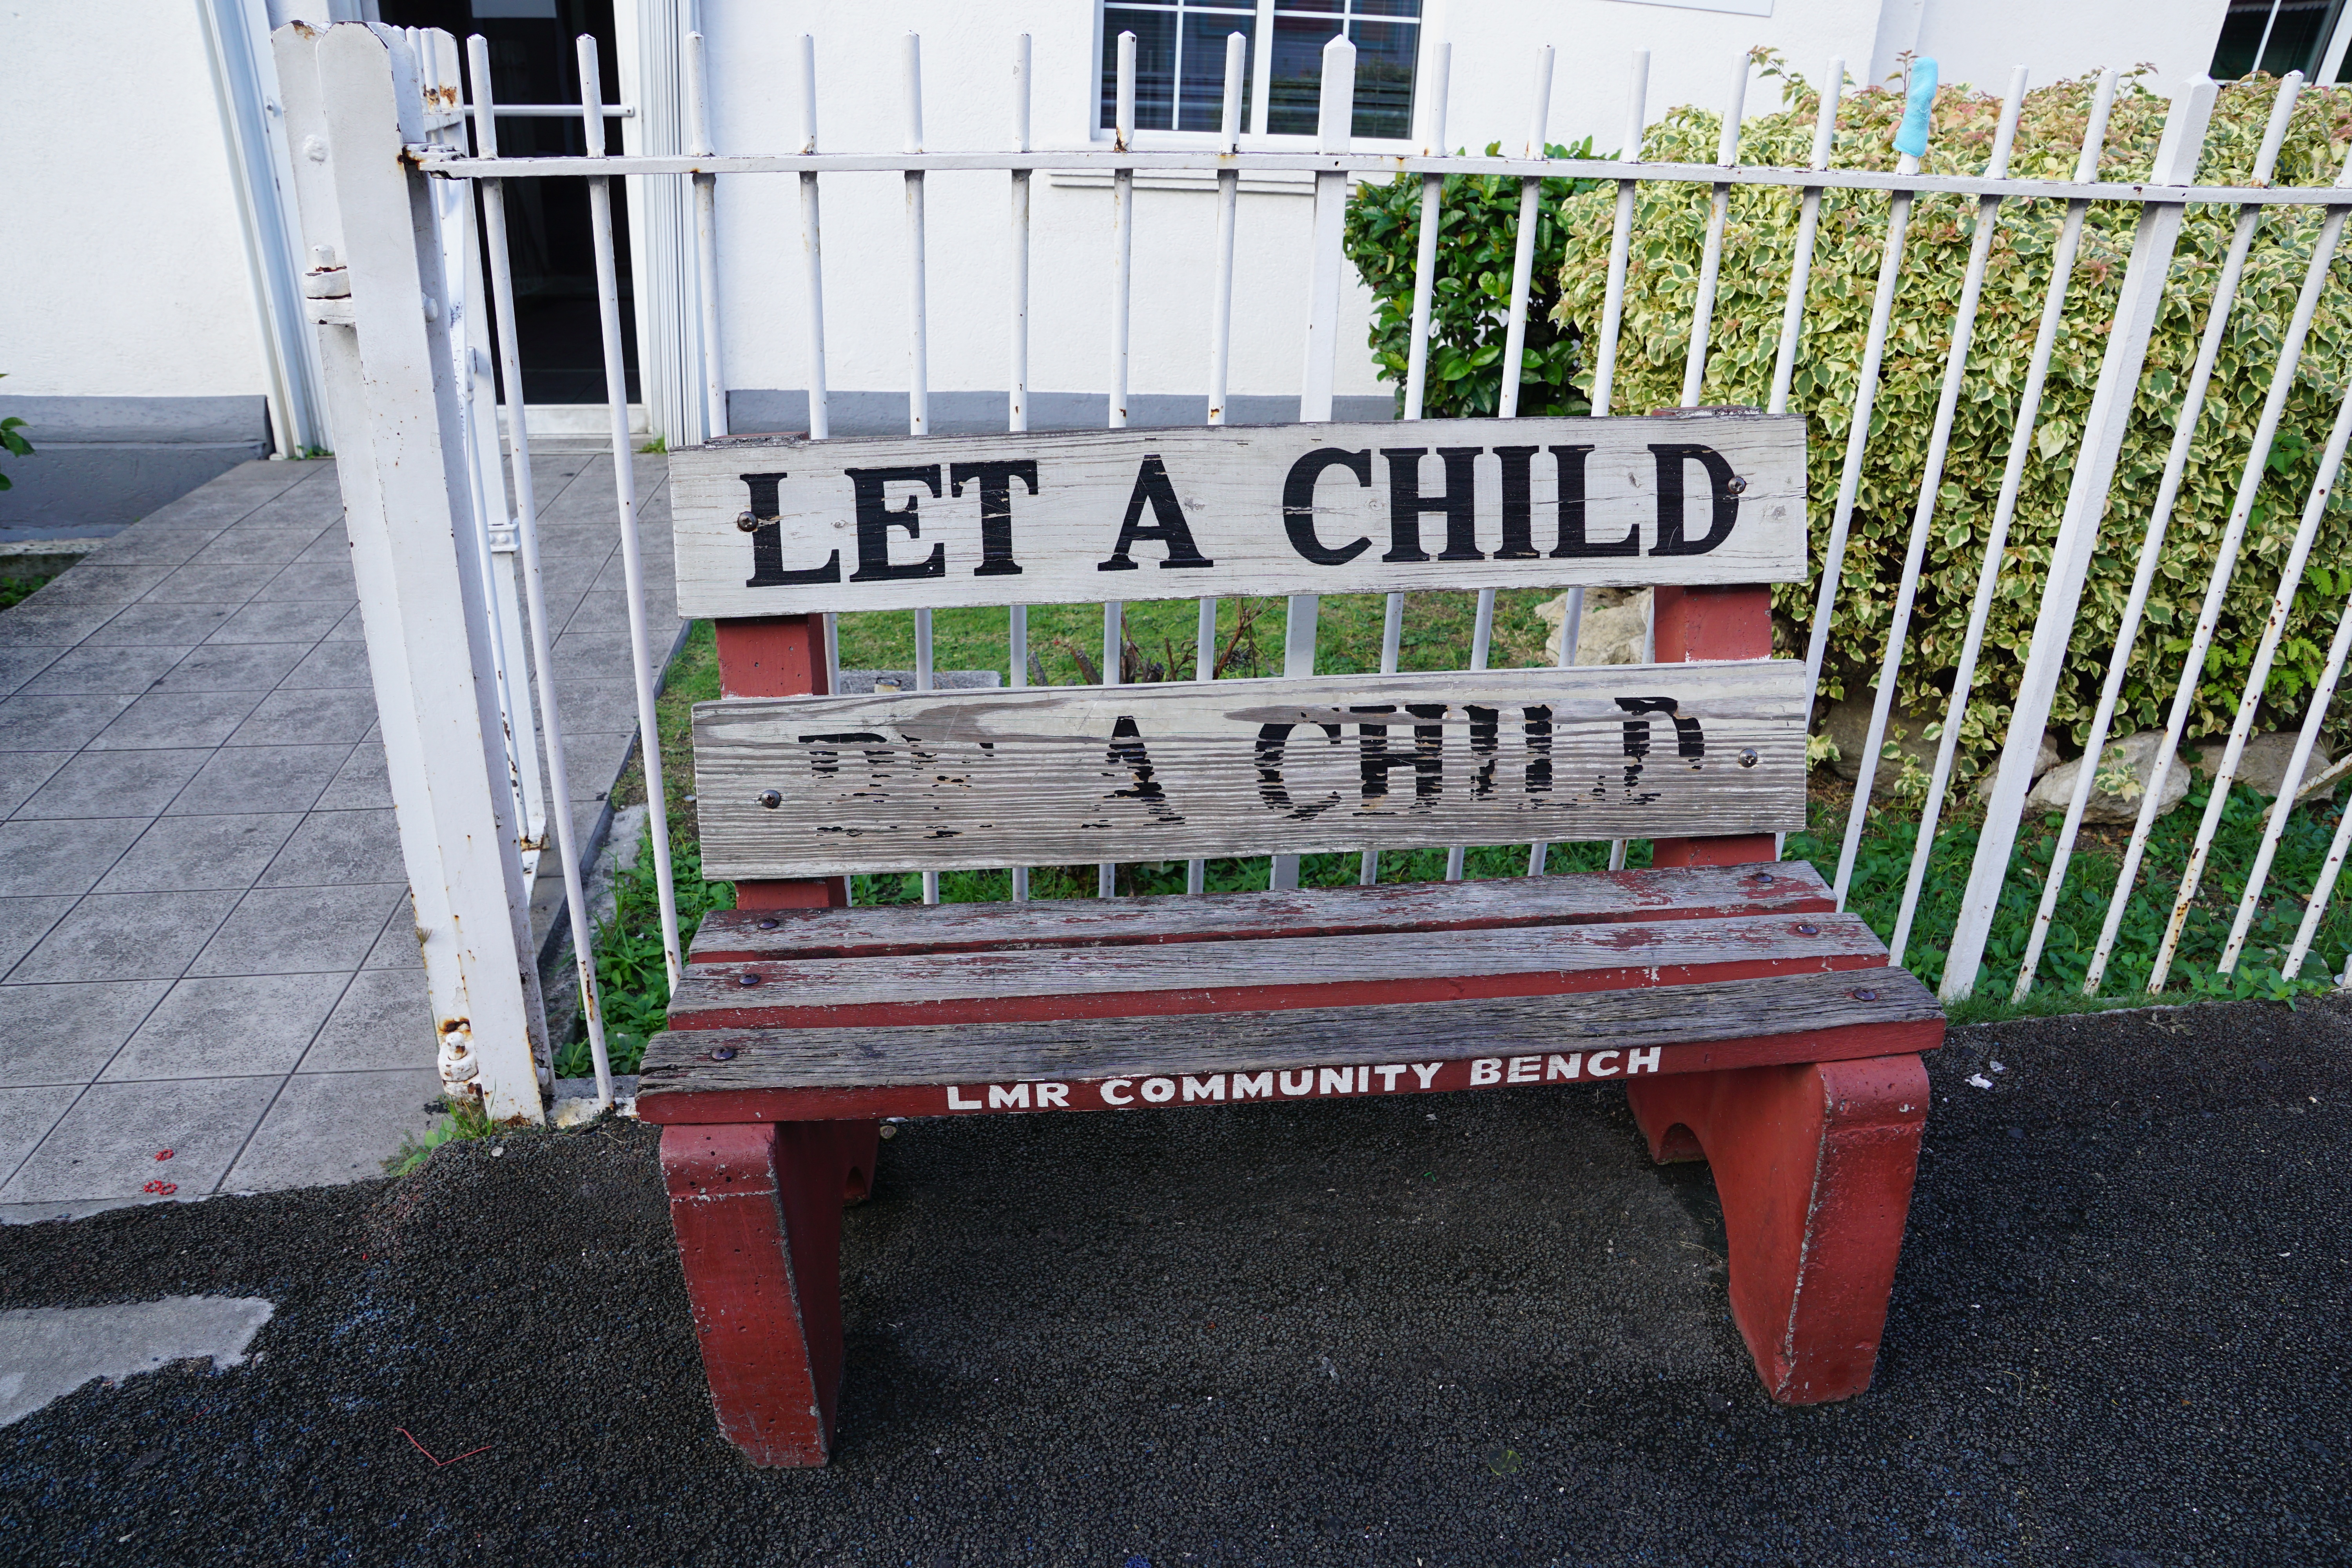
fence, wood, road, bench, old, vehicle, museum, island, furniture, education, sit, children, bank, relaxation, caribbean, parents, saying, antigua, recovery